Johan Kristoffersson

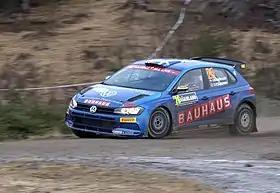
Kristoffersson at the 2020 Rally Sweden

In 2019 Kristofferson would also make the switch over to rallying, running a full-time campaign with Volkswagen in the Swedish Rally Championship with his WRX team Kristoffersson Motorsport, using the Volkswagen Polo GTI R5.